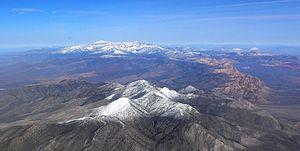
La chaîne Spring, en anglais Spring Mountains, désignent une chaîne de montagnes situées au Nevada, à l'Ouest des États-Unis.